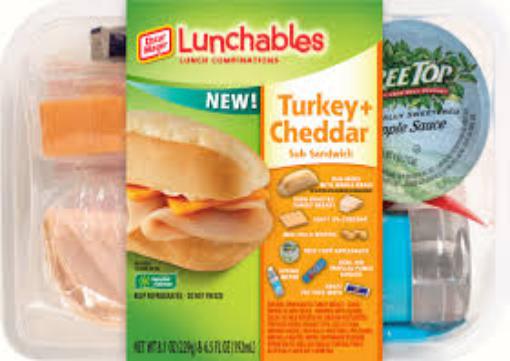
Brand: Lunchables
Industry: Food